Jiffy Steamer

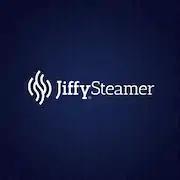
Jiffy steamer logo

Jiffy Steamer, located in Union City, Tennessee, manufactures a variety of clothing steamers. Jiffy Steamer was founded in 1940.